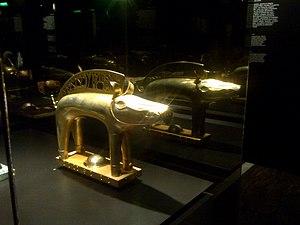
Enseigne de Soulac-sur-Mer (art gaulois)
Soulac-sur-Mer est une commune du Sud-Ouest de la France, dans le département de la Gironde, en région Nouvelle-Aquitaine.
Le Médoc est une région naturelle française située dans le département de la Gironde en région Nouvelle-Aquitaine.
La pointe de Grave est un cap marquant l'extrémité septentrionale du Médoc et du département de la Gironde. C'est également la limite nord des Landes de Gascogne, de la Gascogne, de la forêt des Landes et de la côte d'Argent.
Le sanglier-enseigne de Soulac-sur-Mer est une représentation stylisée gauloise d'un sanglier en tôles de laiton dont la fonction devait être l'enseigne d'une tribu ou un étendard de guerre. C'est un exceptionnel objet représentatif de l'art celtique.
La religion des Celtes désigne un système de pratiques et de croyances des Celtes basé sur un panthéon mythologique, civique et philosophique.
Les Celtes n'ayant laissé que très peu de traces écrites de leur civilisation, celle-ci nous est avant tout connue grâce à leur art, largement redécouvert durant la deuxième moitié du XXᵉ siècle. L'art celte privilégie les petits objets utilitaires comme des armes, des bijoux, des ustensiles domestiques ou religieux.
Les Gaulois étaient l'ensemble des peuples protohistoriques habitant la Gaule, telle qu'elle fut définie par Jules César. À part les Aquitains, qui étaient proto-basques et les provençaux et alpins qui étaient des ligures, ils se rattachaient à la civilisation celtique antique jusqu'à ce que les processus d'acculturation, liés au commerce et à la conquête romaine, n'en fassent des gallo-romains.
Le Dernier Gaulois est un docu-fiction franco-belge réalisé par Samuel Tilman et diffusé pour la première fois en Belgique sur la Trois le 21 décembre 2015. Alternant l'animation en images de synthèse et les prises de vue réelles, le film relate la vie en Gaule avant et pendant la Guerre des Gaules et le siège d'Alésia, à travers l'itinéraire d'un personnage principal fictif, un aristocrate éduen nommé Apator.
Les Celtes ont constitué lors de la protohistoire européenne un groupe de populations indo-européennes parlant des langues celtiques et présentant une certaine unité culturelle, bien que les interactions culturelles de l'Europe celtique ancienne demeurent incertaines et controversées. Par ailleurs, la connaissance du processus de diffusion territoriale des anciennes populations celtiques reste à améliorer, en particulier quant à celles des Îles Britanniques et de la péninsule Ibérique.
Le sanglier d'Europe, sanglier d'Eurasie ou plus simplement sanglier, est une espèce de mammifères omnivores, forestiers de la famille des Suidés. Cette espèce abondamment chassée est aussi considérée comme une espèce-ingénieur, capable de développer des stratégies d'adaptation à la pression de chasse, ce qui lui confère parfois un caractère envahissant.